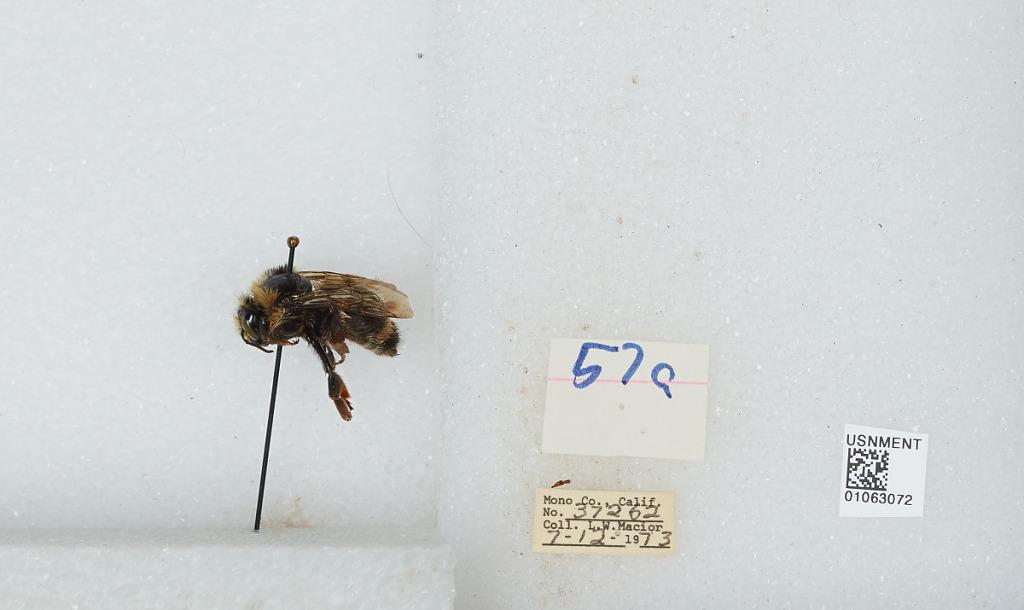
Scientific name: Bombus bifarius nearcticus
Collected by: L. Macior
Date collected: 1973-7-12
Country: United States
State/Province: California
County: Mono
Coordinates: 37.92, -118.87